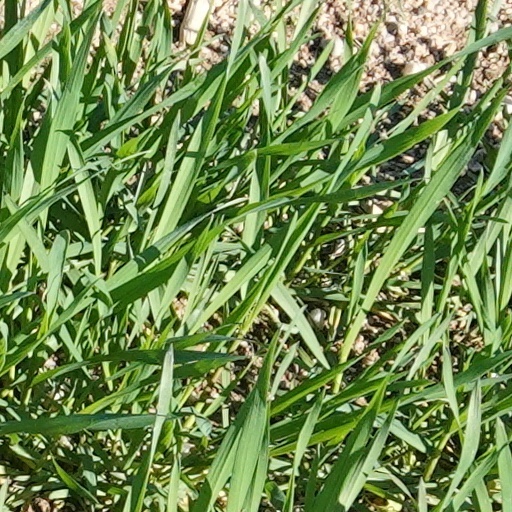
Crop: wheat